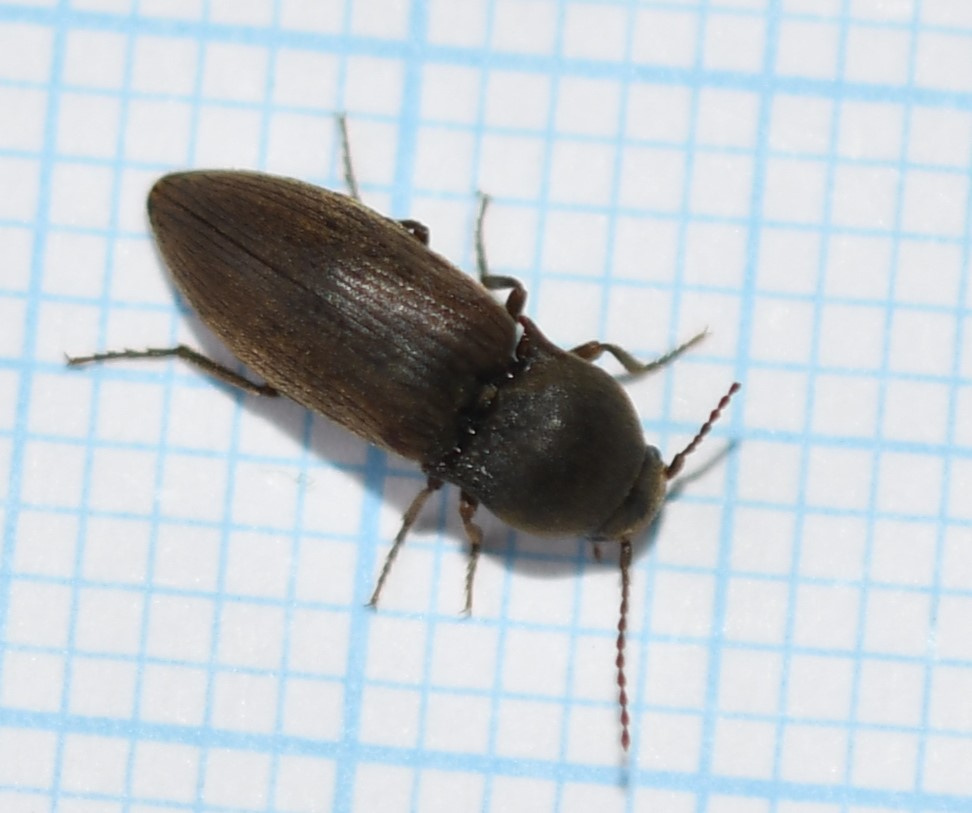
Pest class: clickbeetles_wireworms